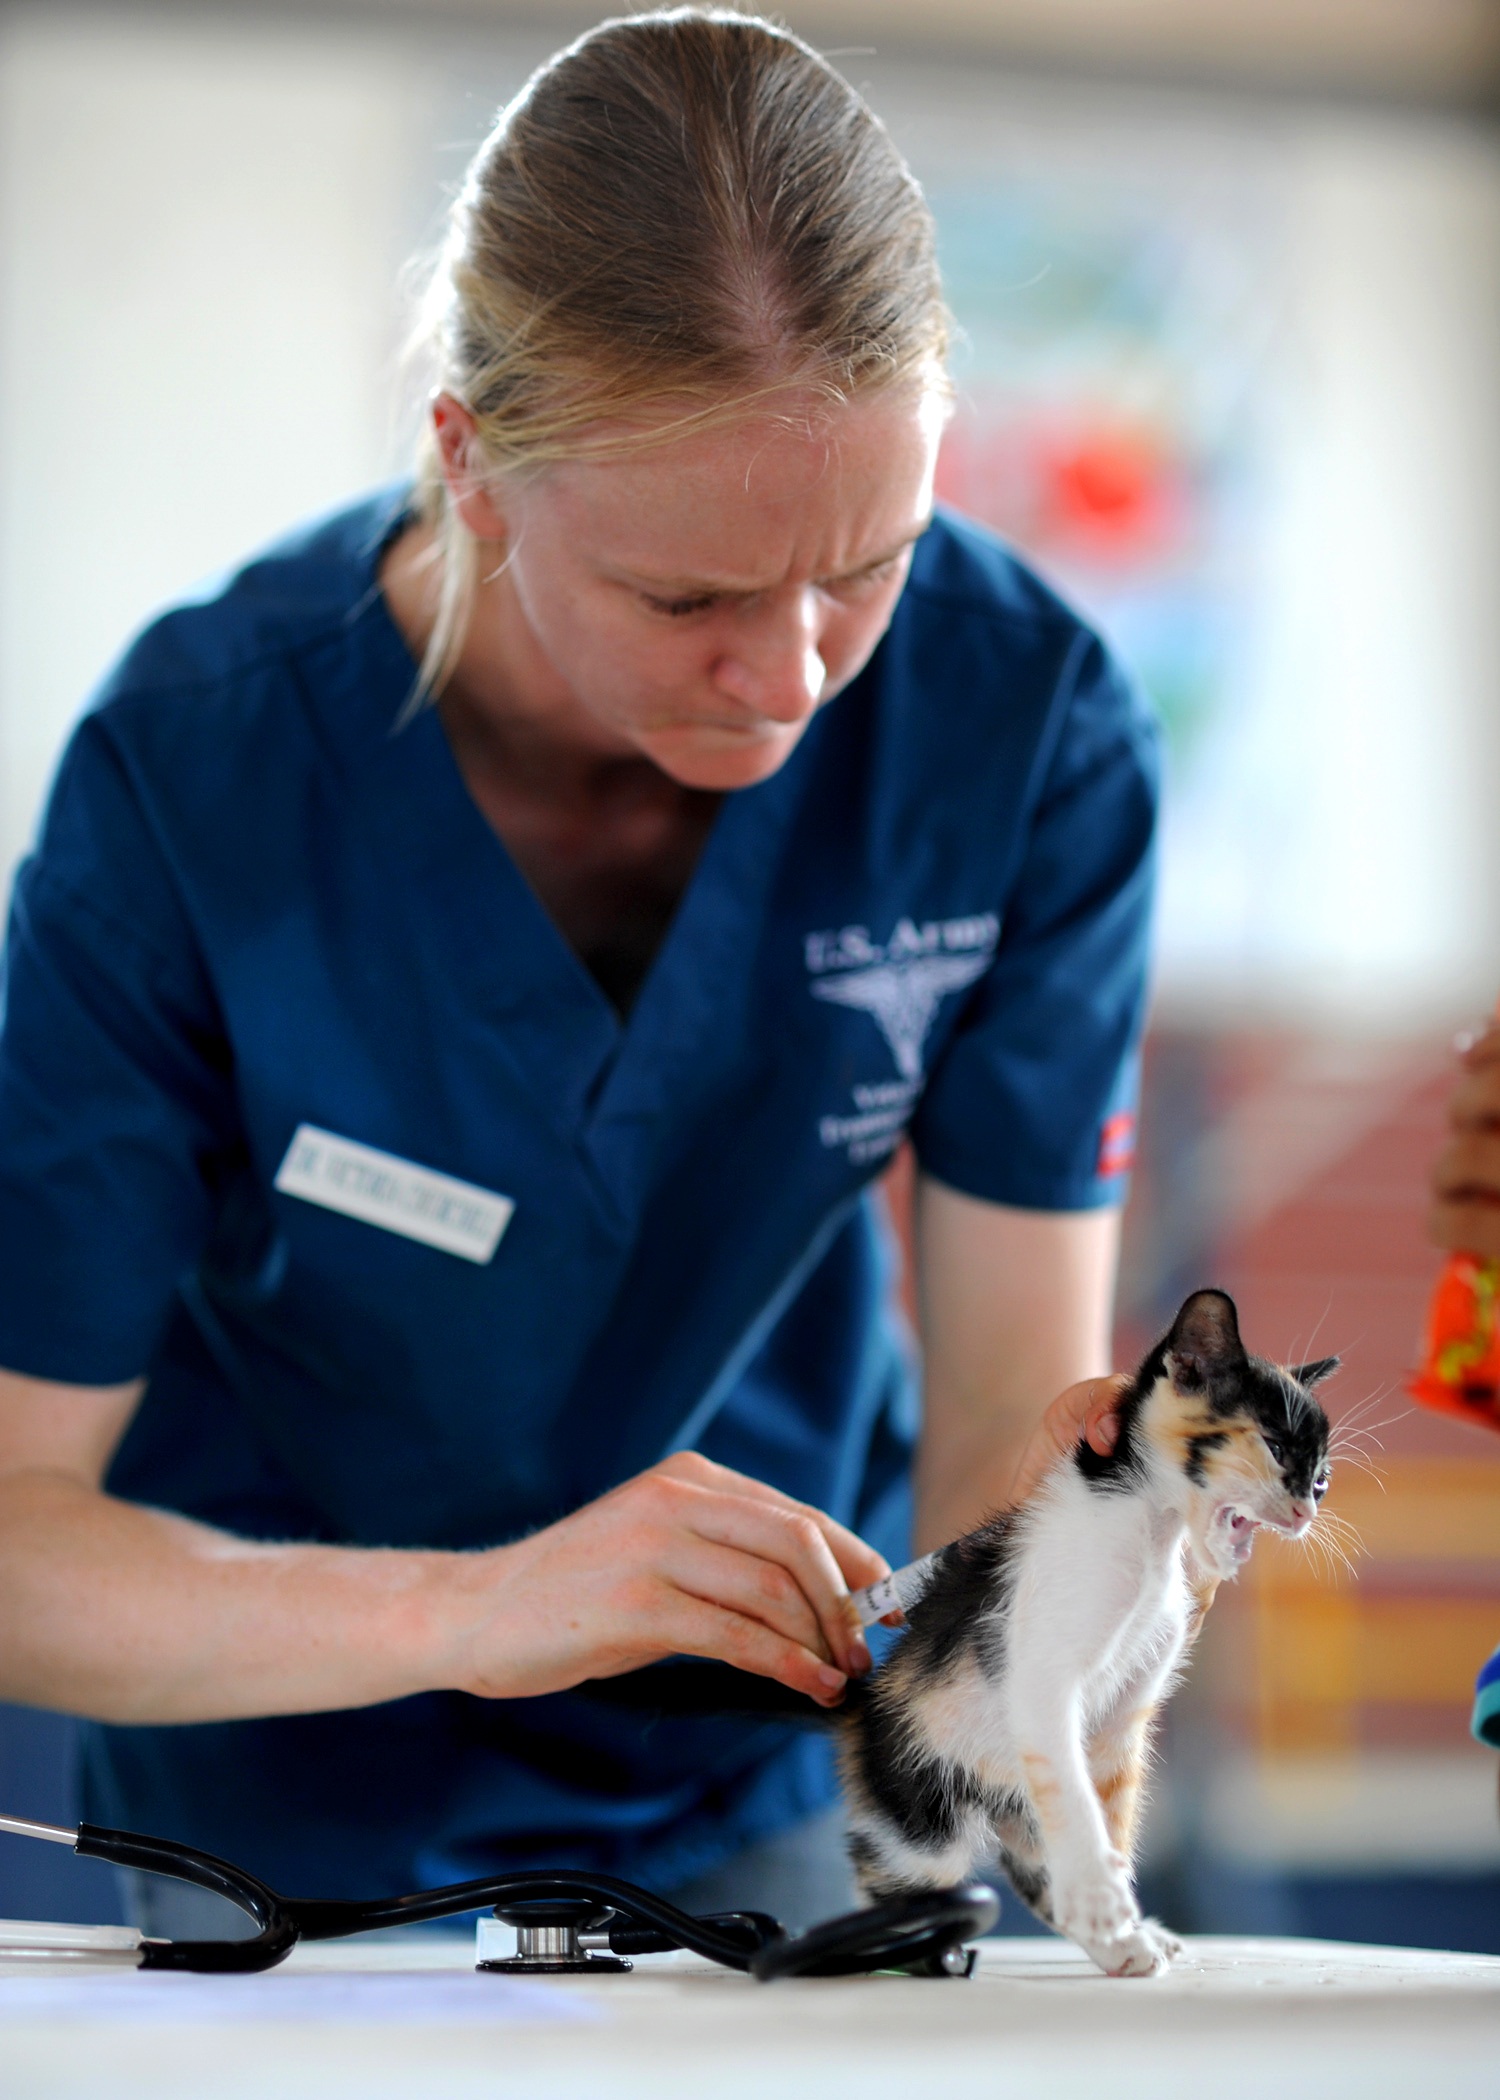
person, male, female, fur, kitten, cat, feline, care, professional, health, kitty, doctor, medical, veterinarian, vet, stethoscope